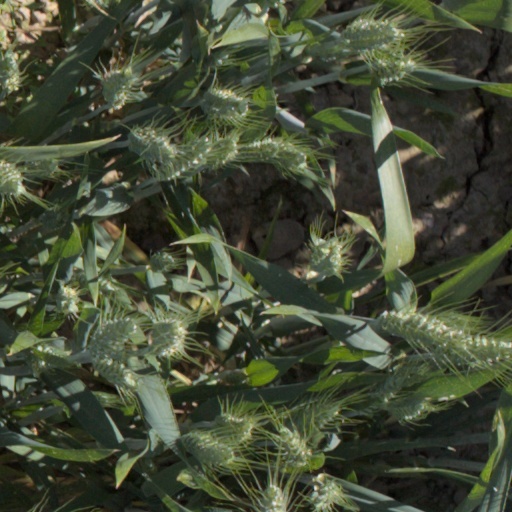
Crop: wheat